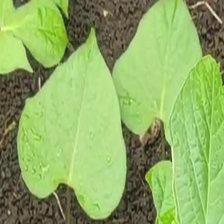
Weed species: Obscure_morning _glory(Ipomoea obscura)